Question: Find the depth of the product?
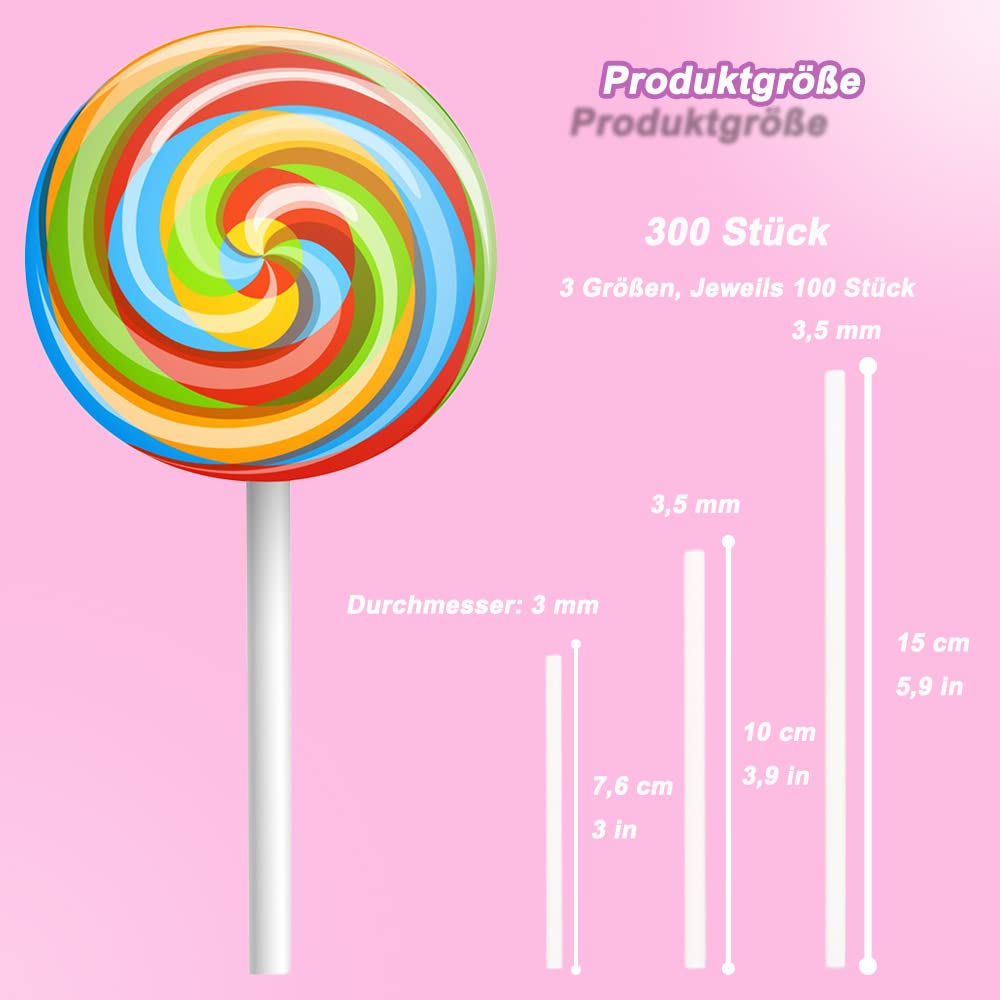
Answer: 15.0 centimetre